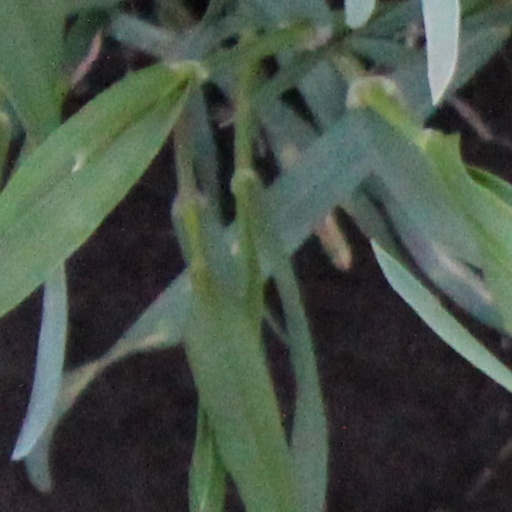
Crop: wheat